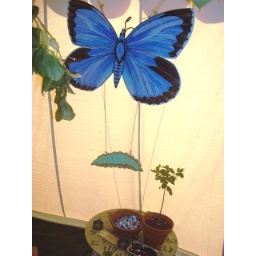
blue butterfly in wings